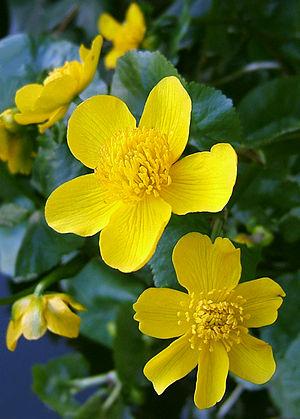
Populage des marais Íslenska: Hófsóley Hornjoserbsce: Łuknadź Lietuvių: Pelkinė puriena Magyar: Mocsári gólyahír